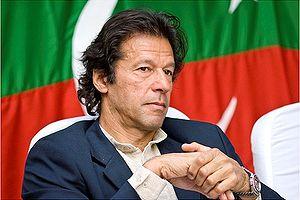
Arif Alvi, né le 29 août 1949 à Karachi, est un chirurgien-dentiste et homme d'État pakistanais. Membre du Mouvement du Pakistan pour la justice et proche du Premier ministre Imran Khan, il est président de la République depuis le 9 septembre 2018, un titre essentiellement honorifique.
Le district de Mianwali est une subdivision administrative de la province du Pendjab au Pakistan. Constitué autour de sa capitale Mianwali, le district est entouré au nord par le district de Kohat dans la province voisine de Khyber Pakhtunkhwa, à l'est par les districts d'Attock, de Chakwal et de Khushab, au sud par le district de Bhakkar, en enfin à l'ouest par les districts de Dera Ismail Khan, de Lakki Marwat et de Karak.